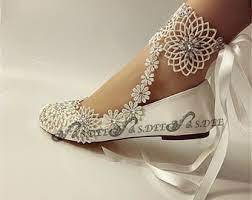
Label: Ballet Flat